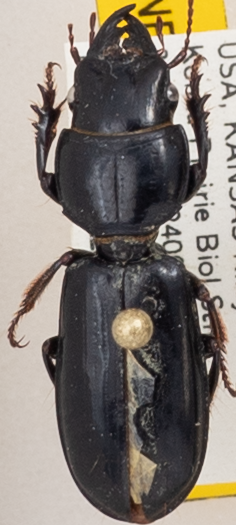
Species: Scarites subterraneus
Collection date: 2018-06-21
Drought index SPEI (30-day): -2.09
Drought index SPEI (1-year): -1.526
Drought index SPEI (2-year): -0.84